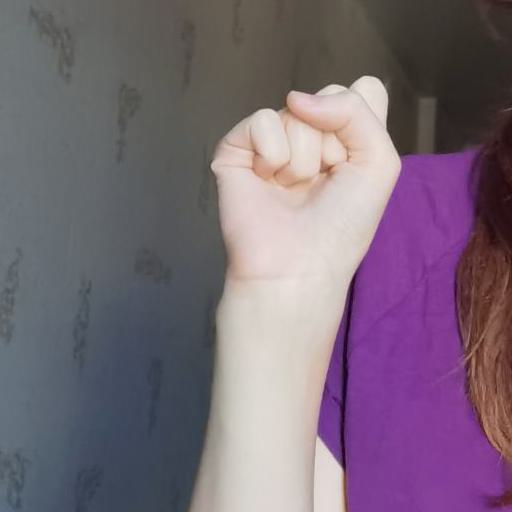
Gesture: fist